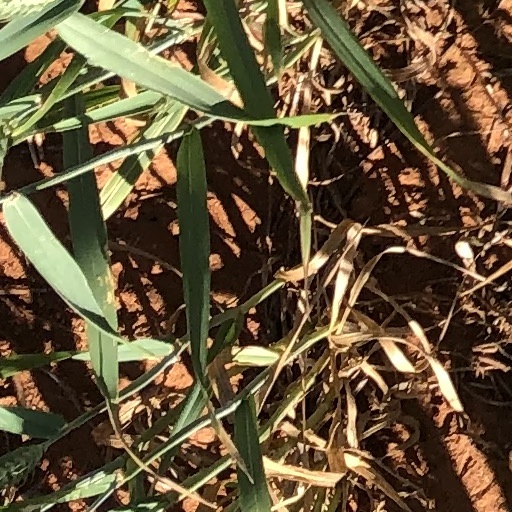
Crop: wheat